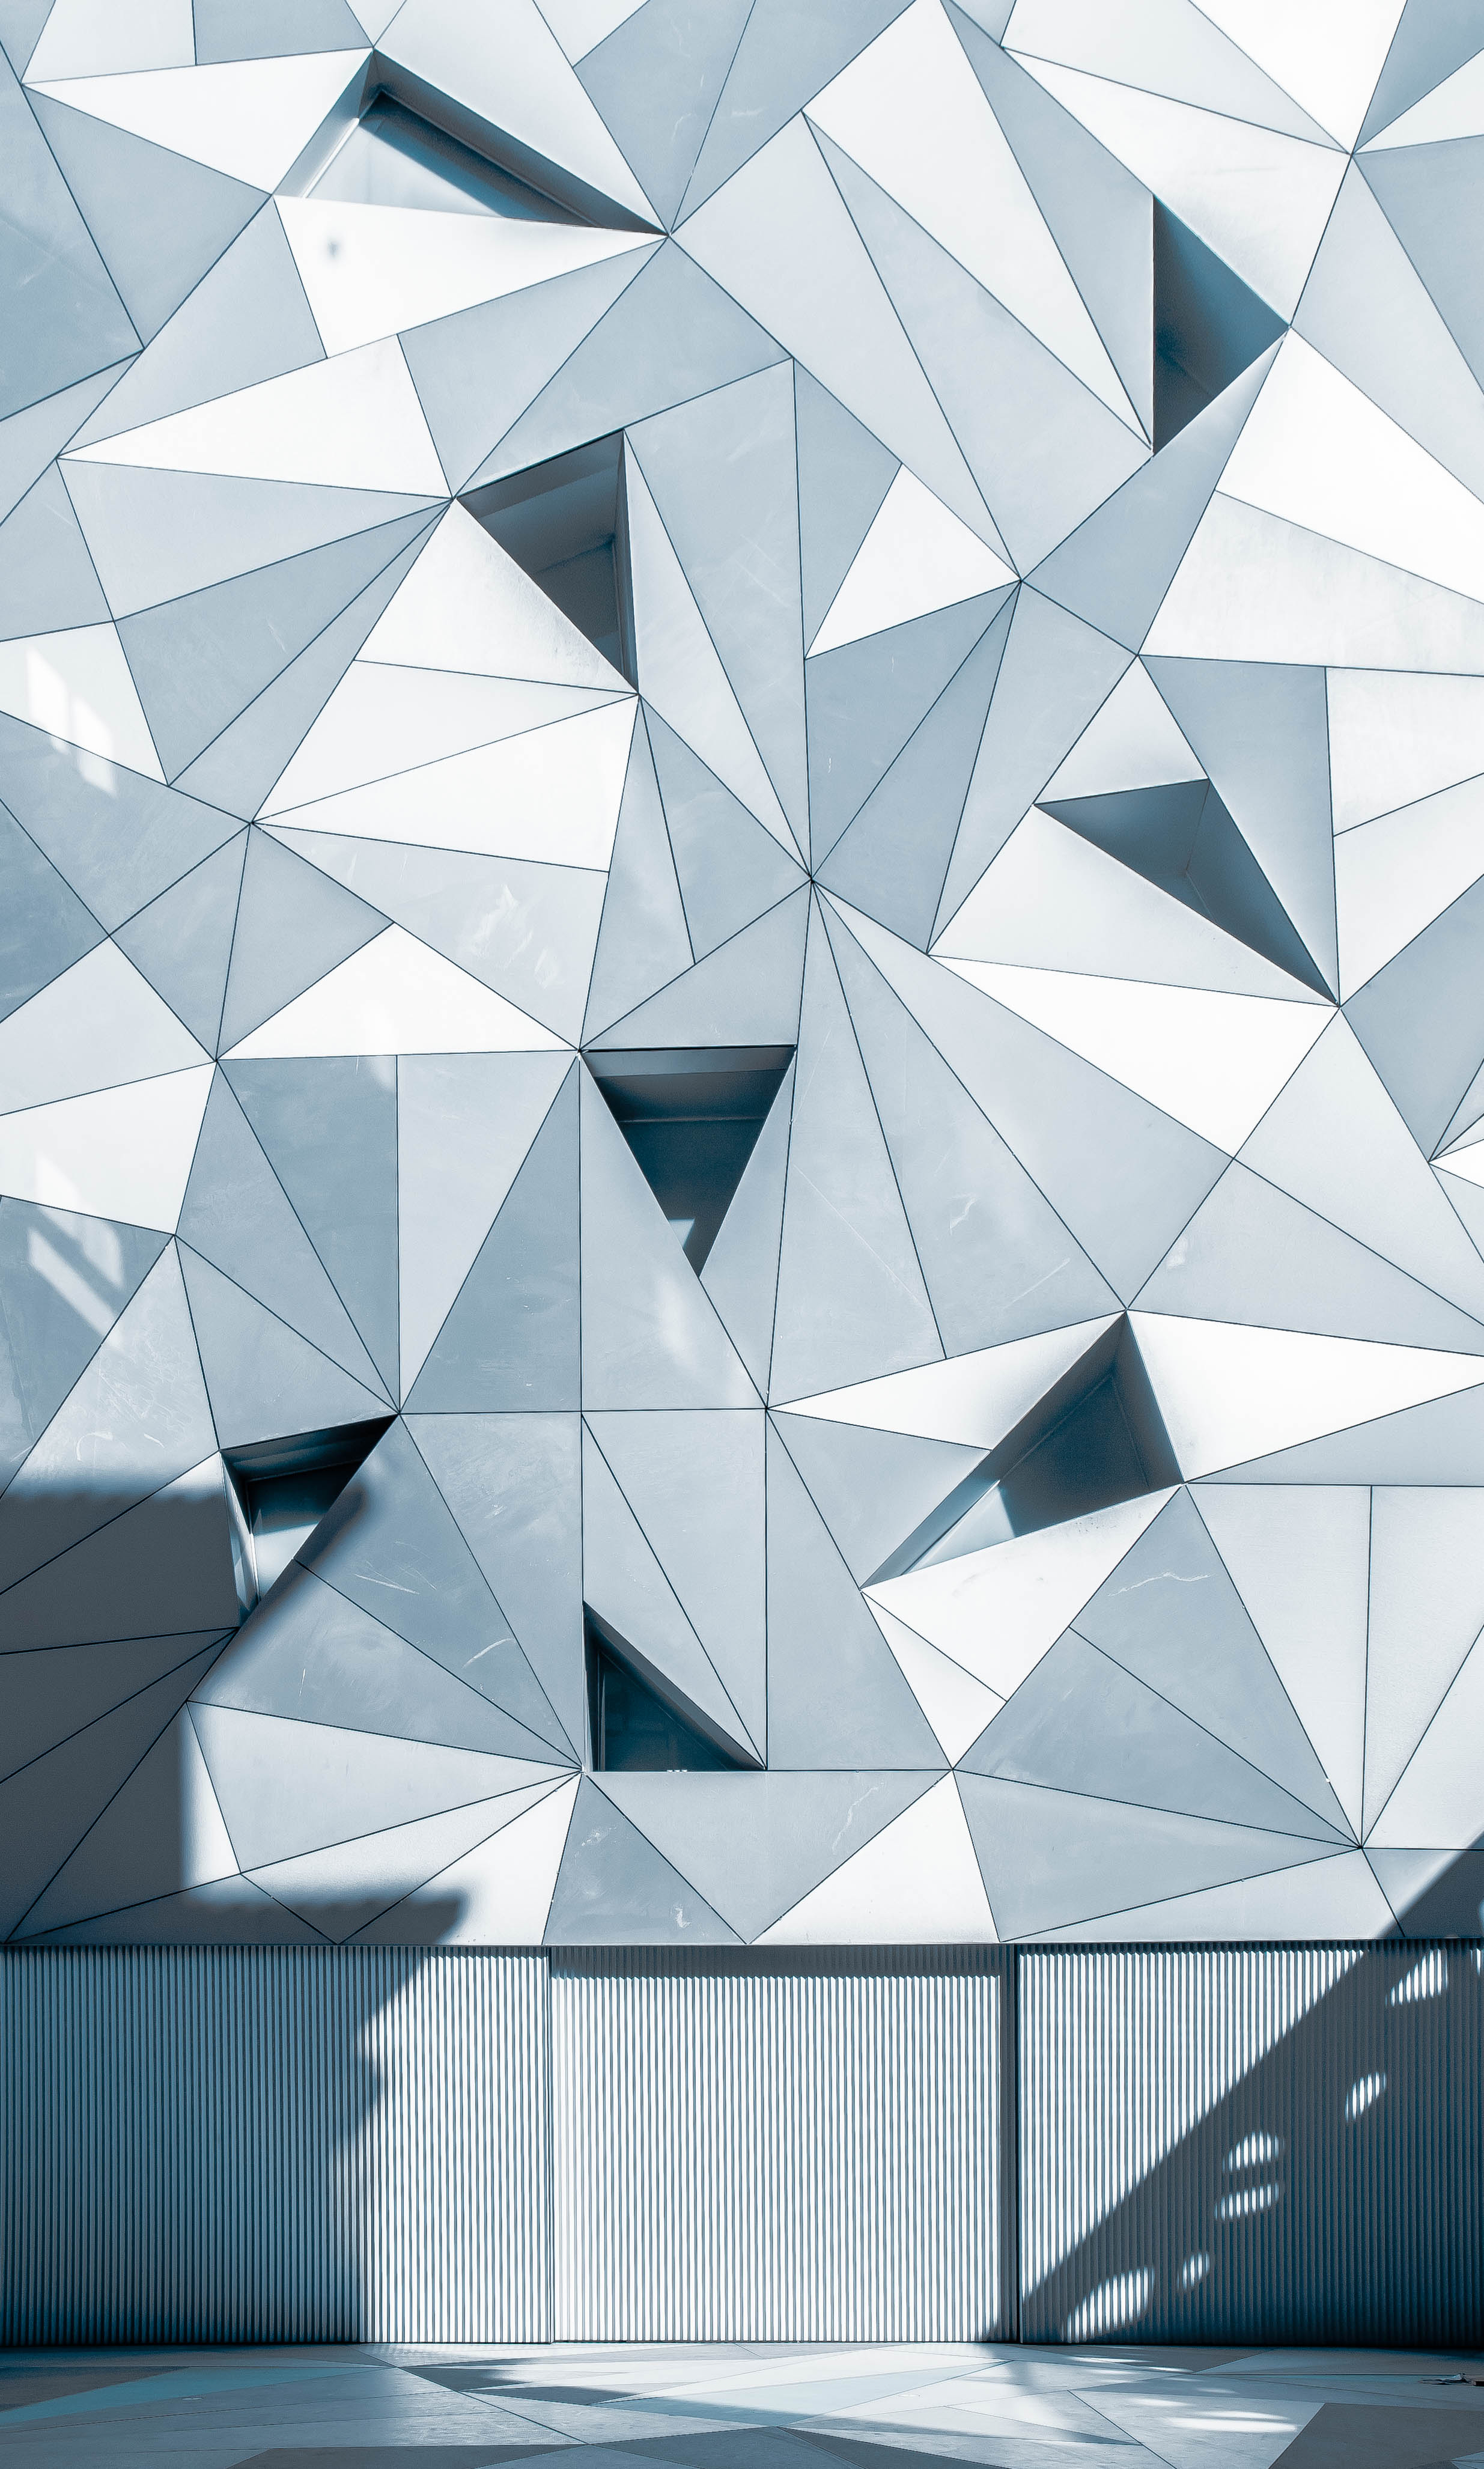
black and white, architecture, pattern, line, geometric, facade, monochrome, circle, design, triangle, symmetry, minimal, shape, daylighting, monochrome photography